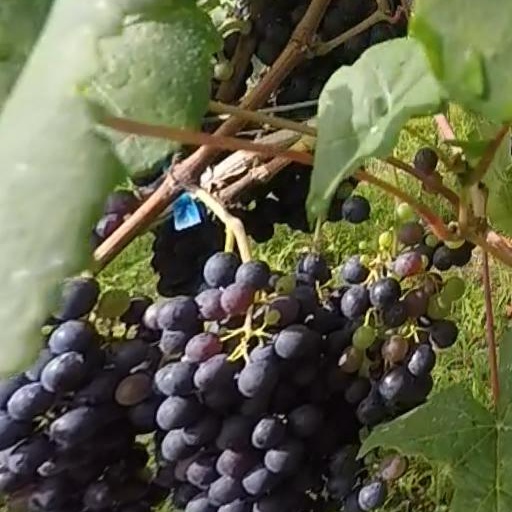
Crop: grape